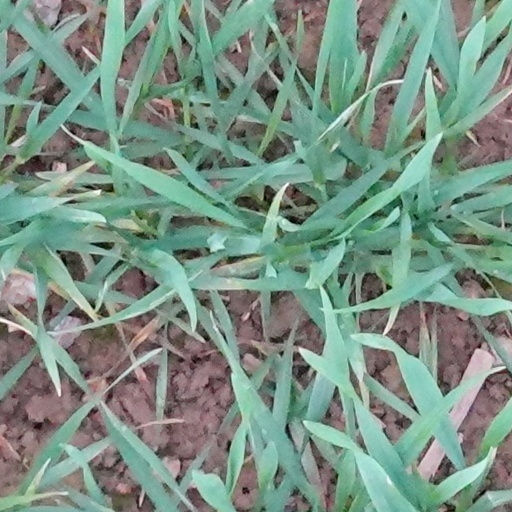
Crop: wheat